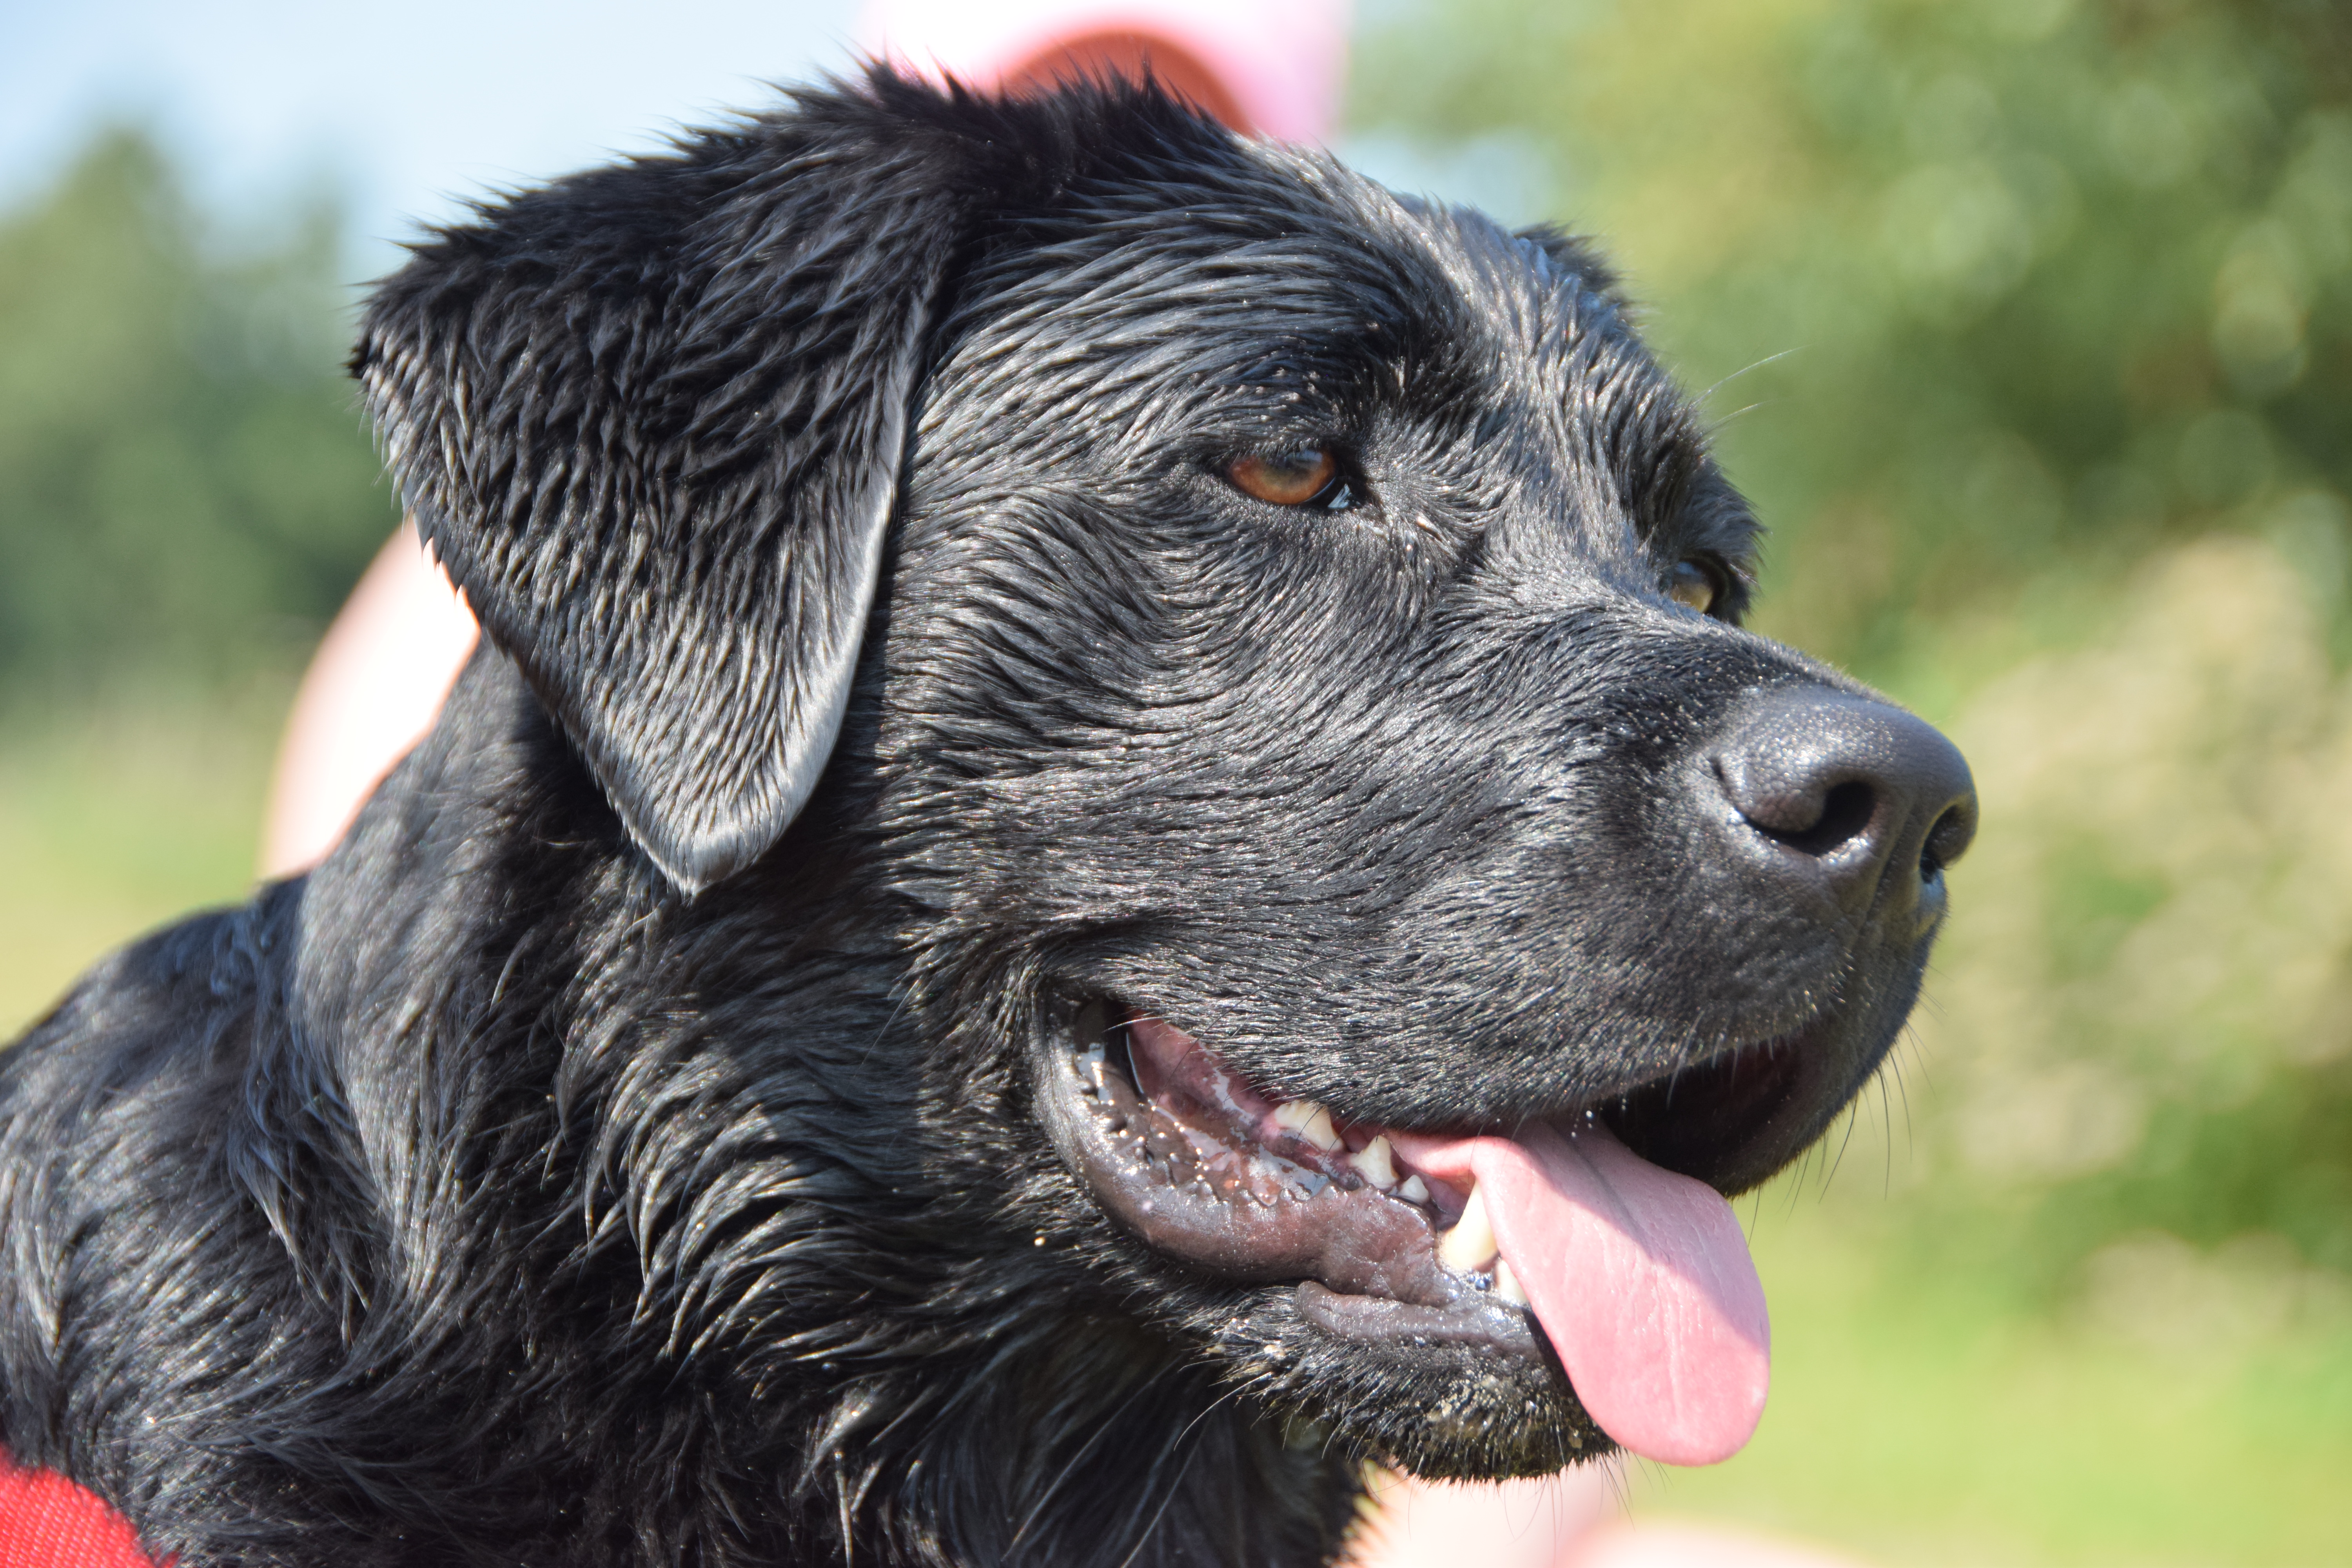
dog, labrador, animal, mammal, vertebrate, dog breed, canidae, carnivore, snout, labrador retriever, sporting group, retriever, hunting dog, flat coated retriever, whiskers